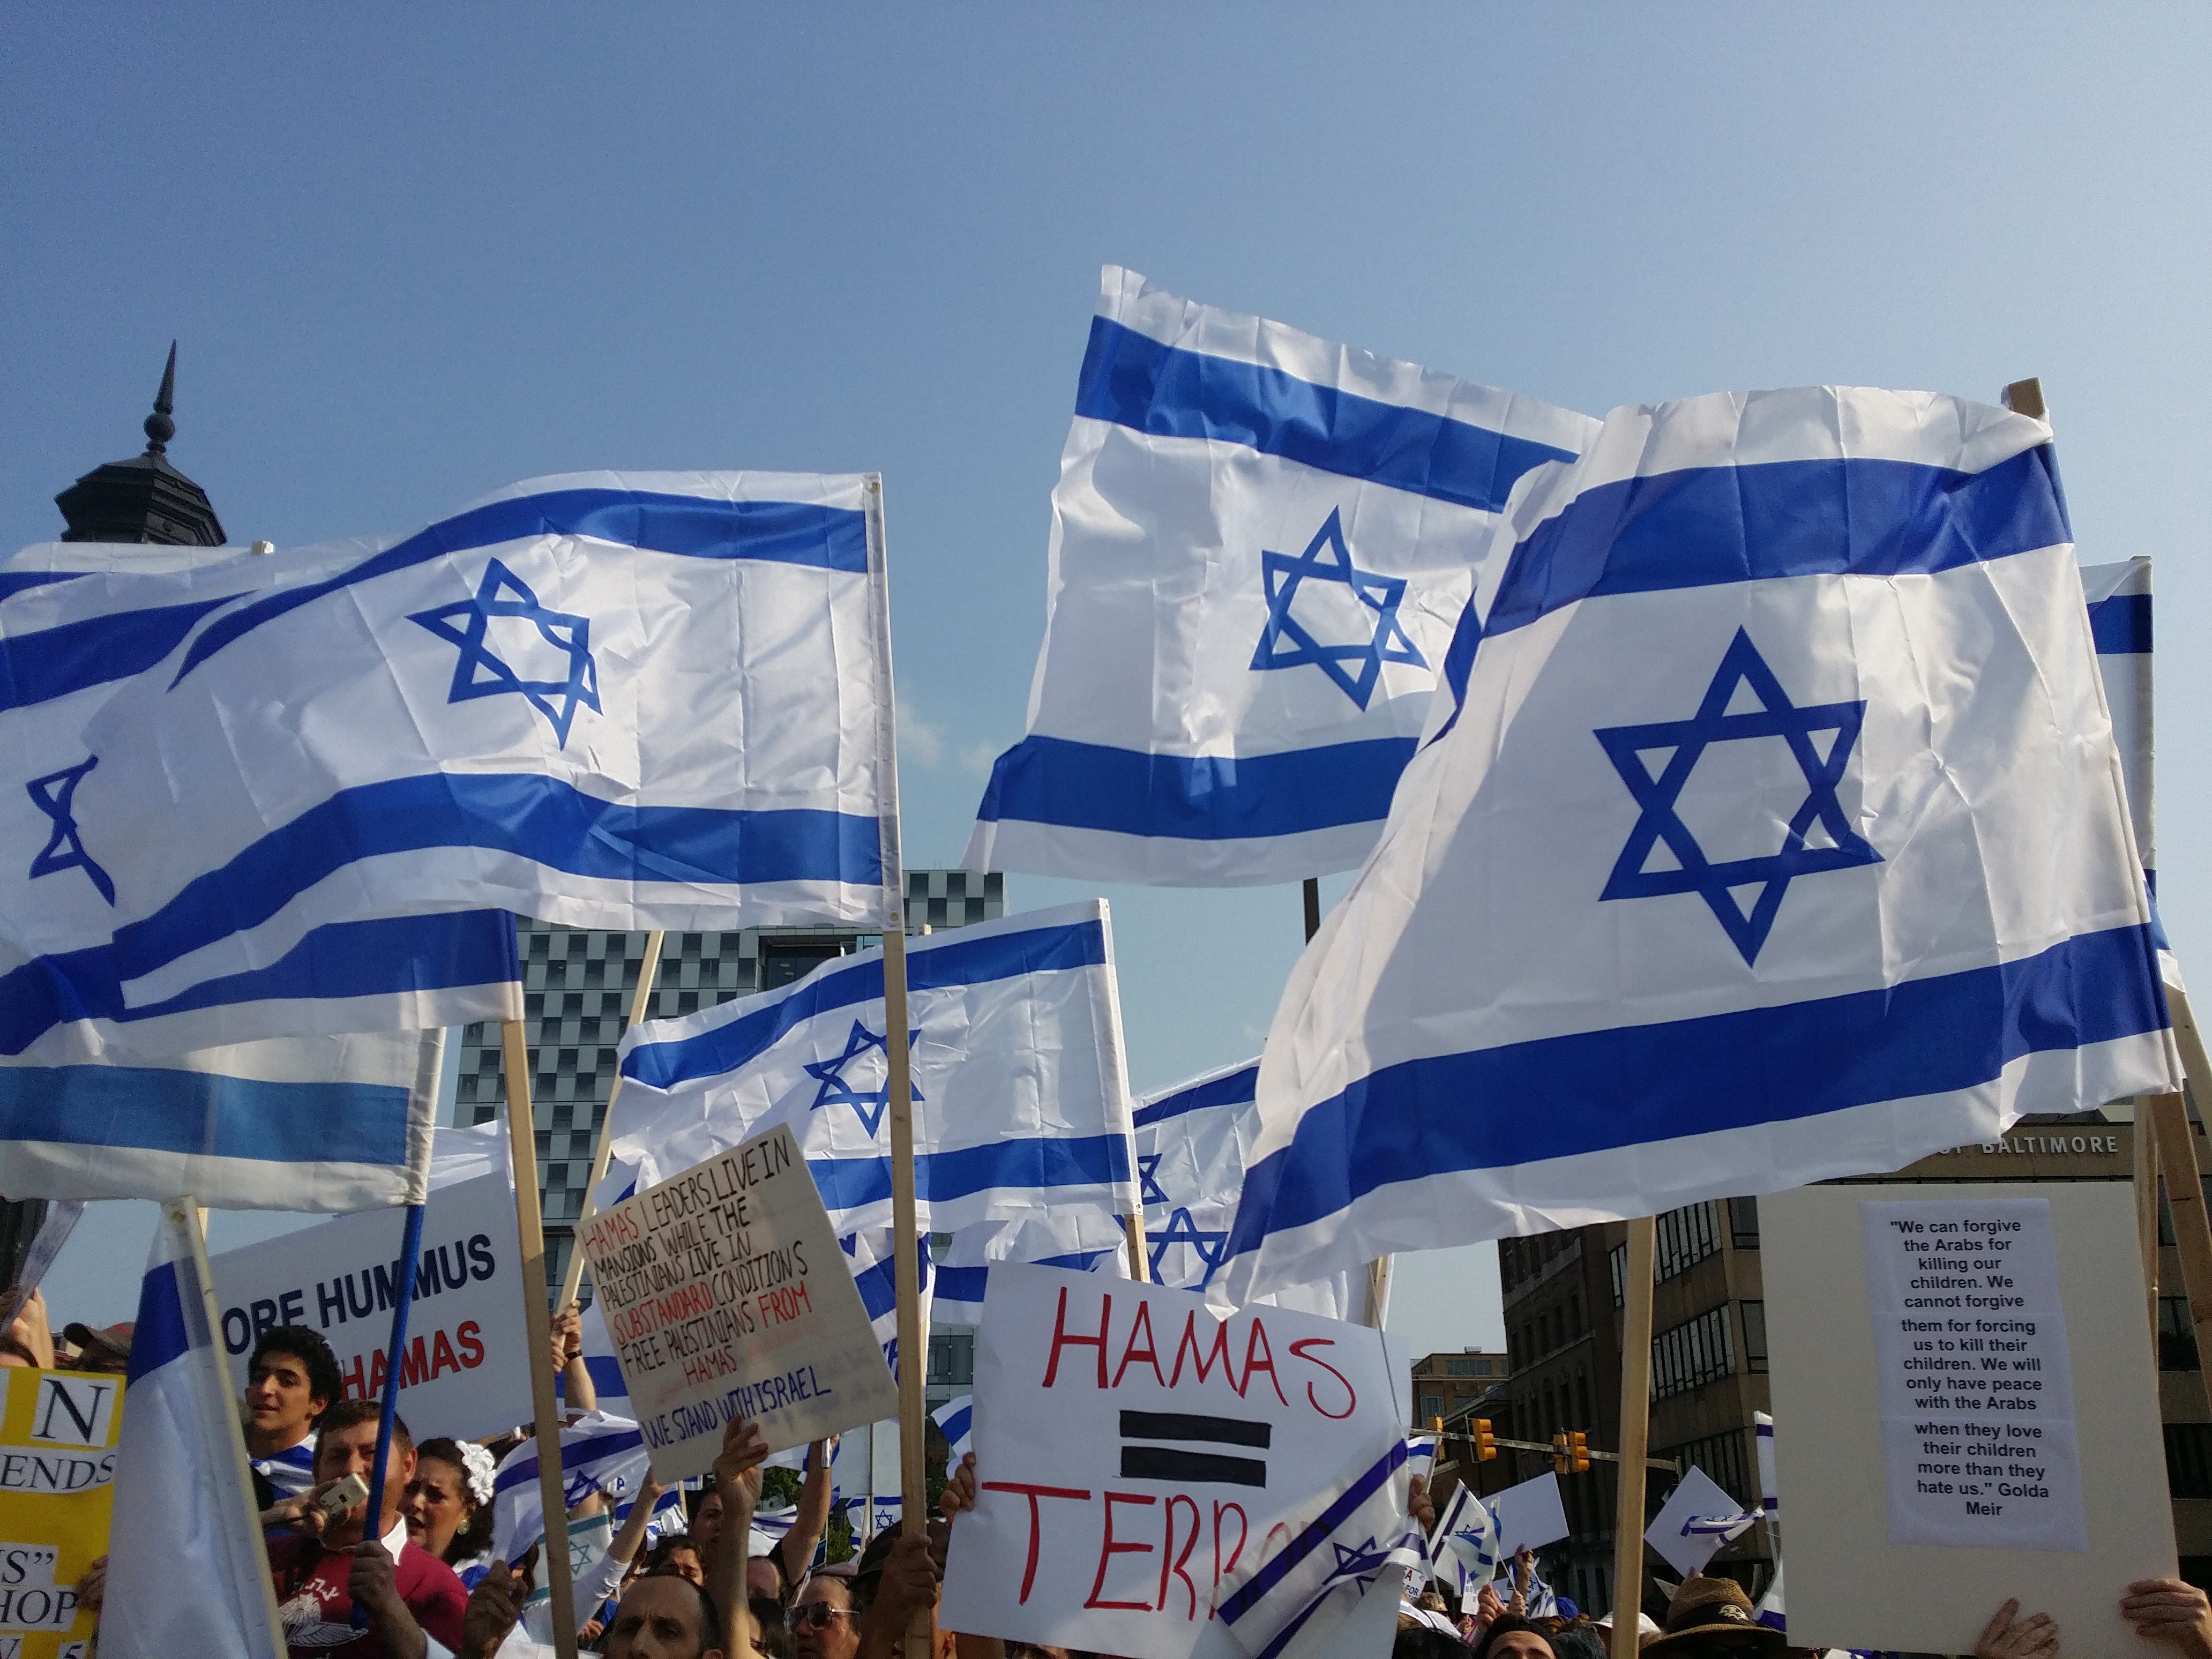
sky, sign, vehicle, banner, flag, tourism, world, product, politics, political, demonstration, protest, israel, protester